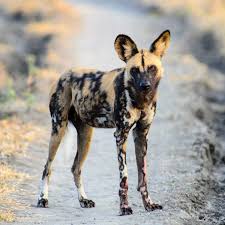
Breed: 211-n000025-African_hunting_dog